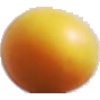
Label: Cherry Wax Yellow 1